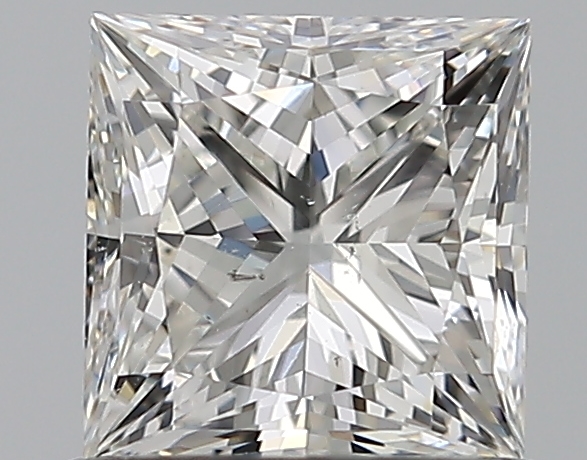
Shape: princess
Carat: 0.8
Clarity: SI1
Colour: H
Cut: EX
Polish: EX
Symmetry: VG
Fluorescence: N
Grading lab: GIA
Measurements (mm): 5.01 x 4.94 x 3.6